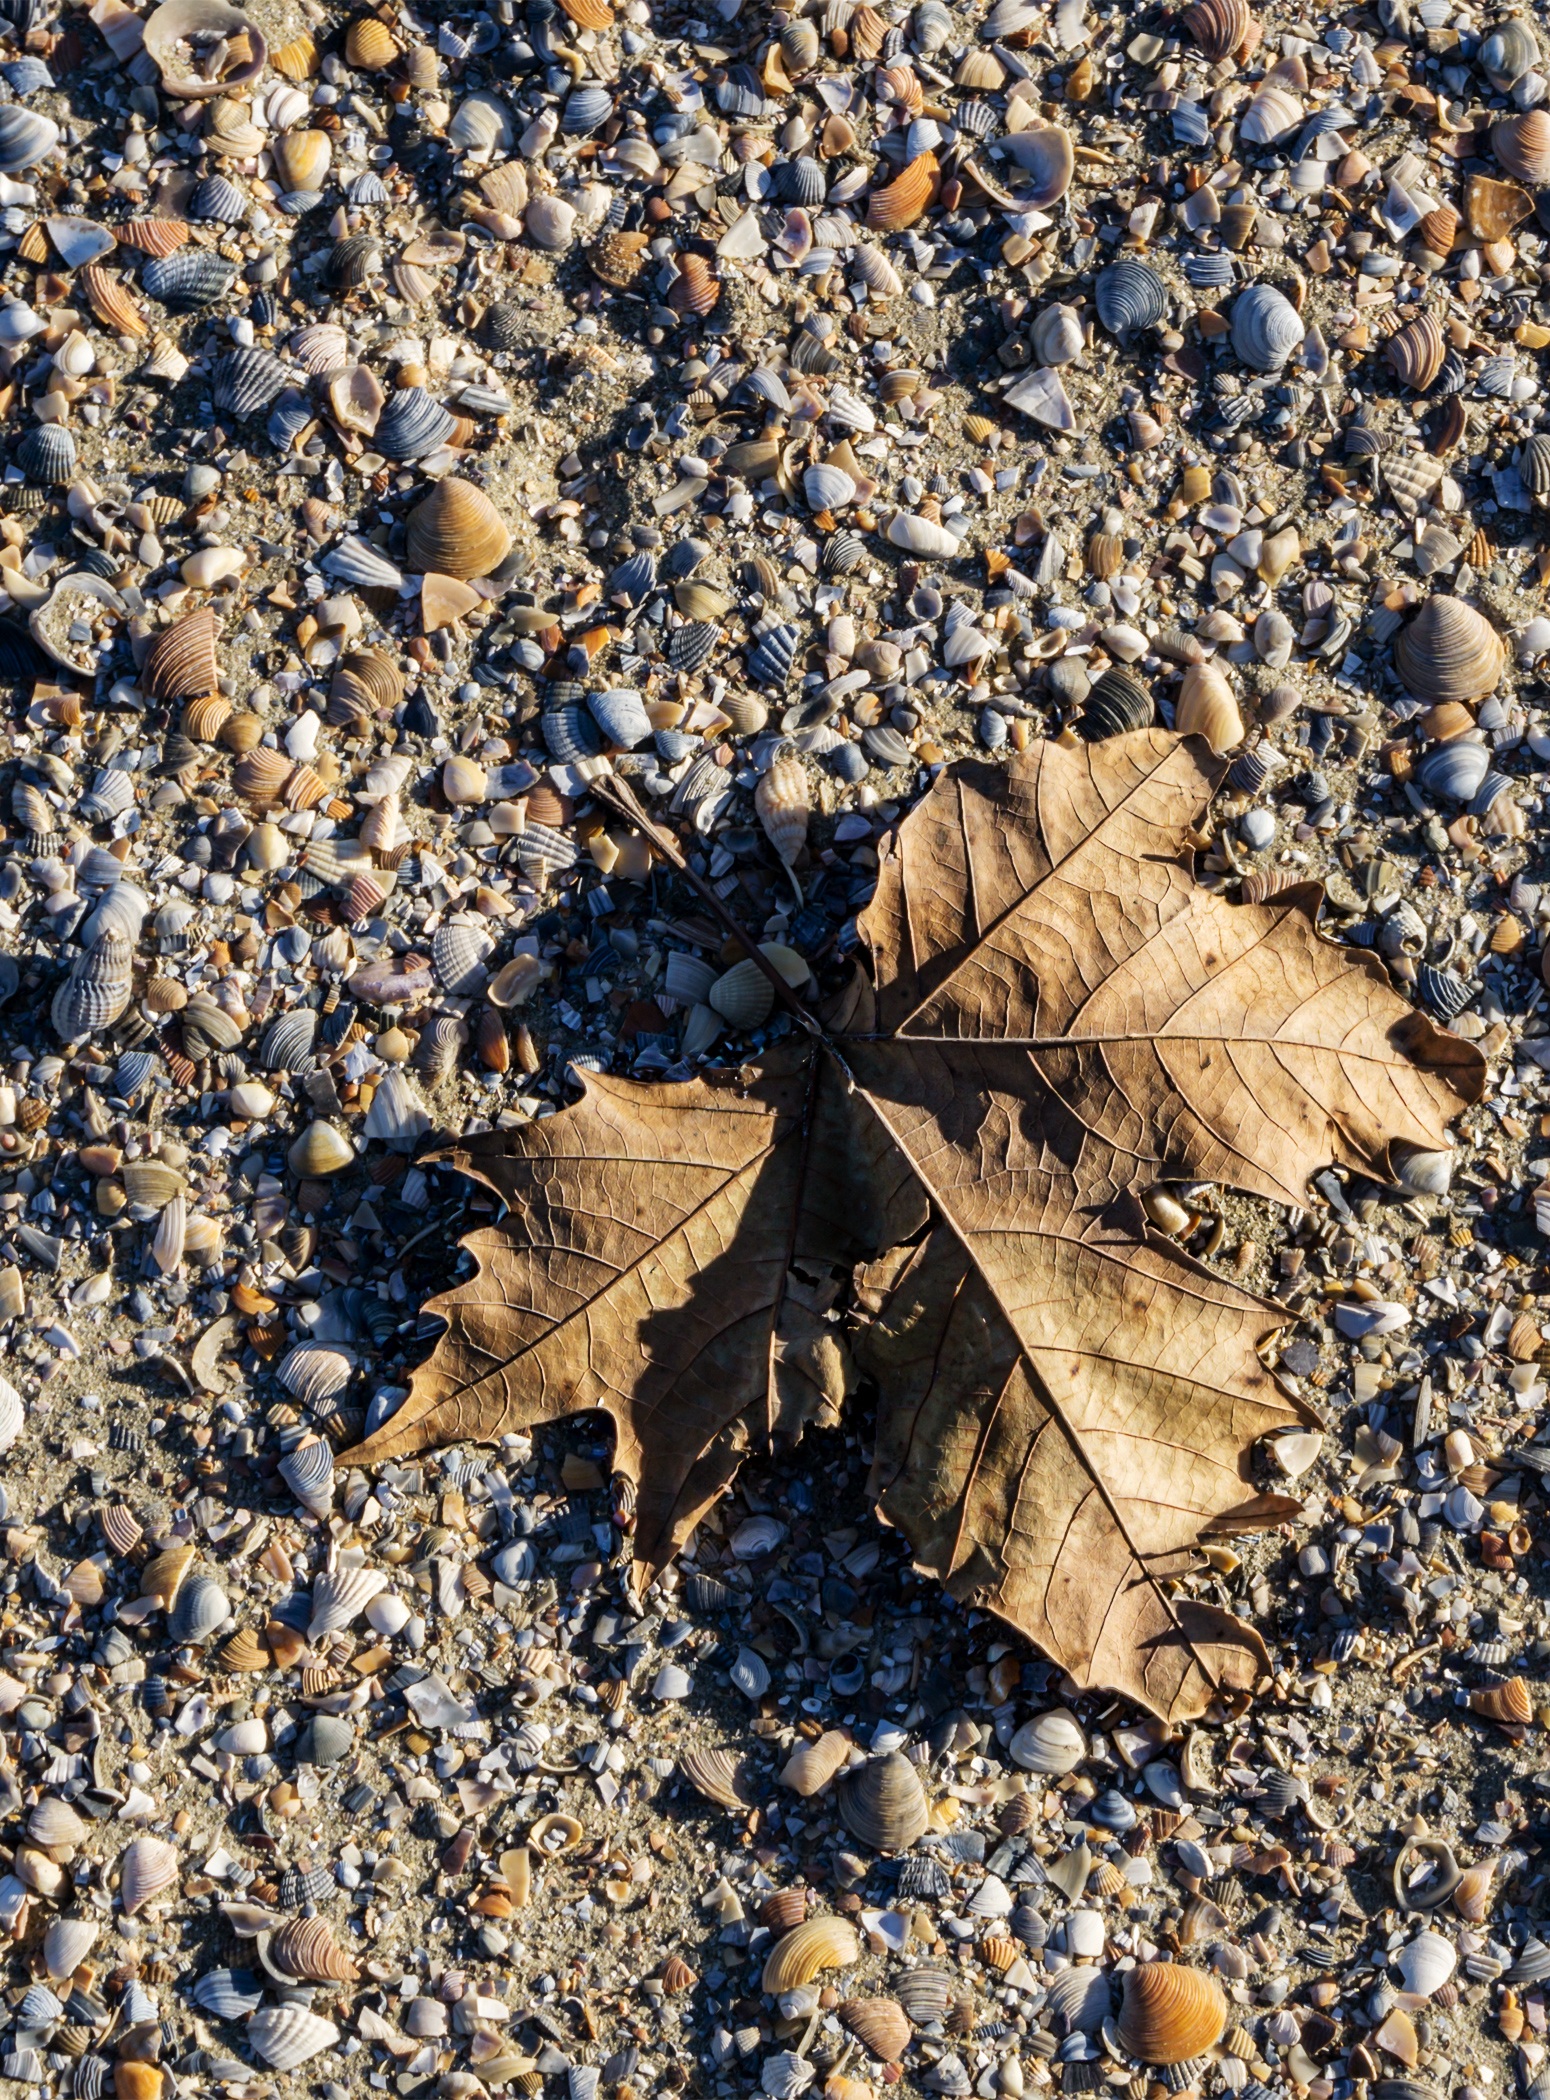
tree, nature, sand, rock, light, plant, play, leaf, autumn, shadow, soil, yellow, leaves, dream, beauty, clams